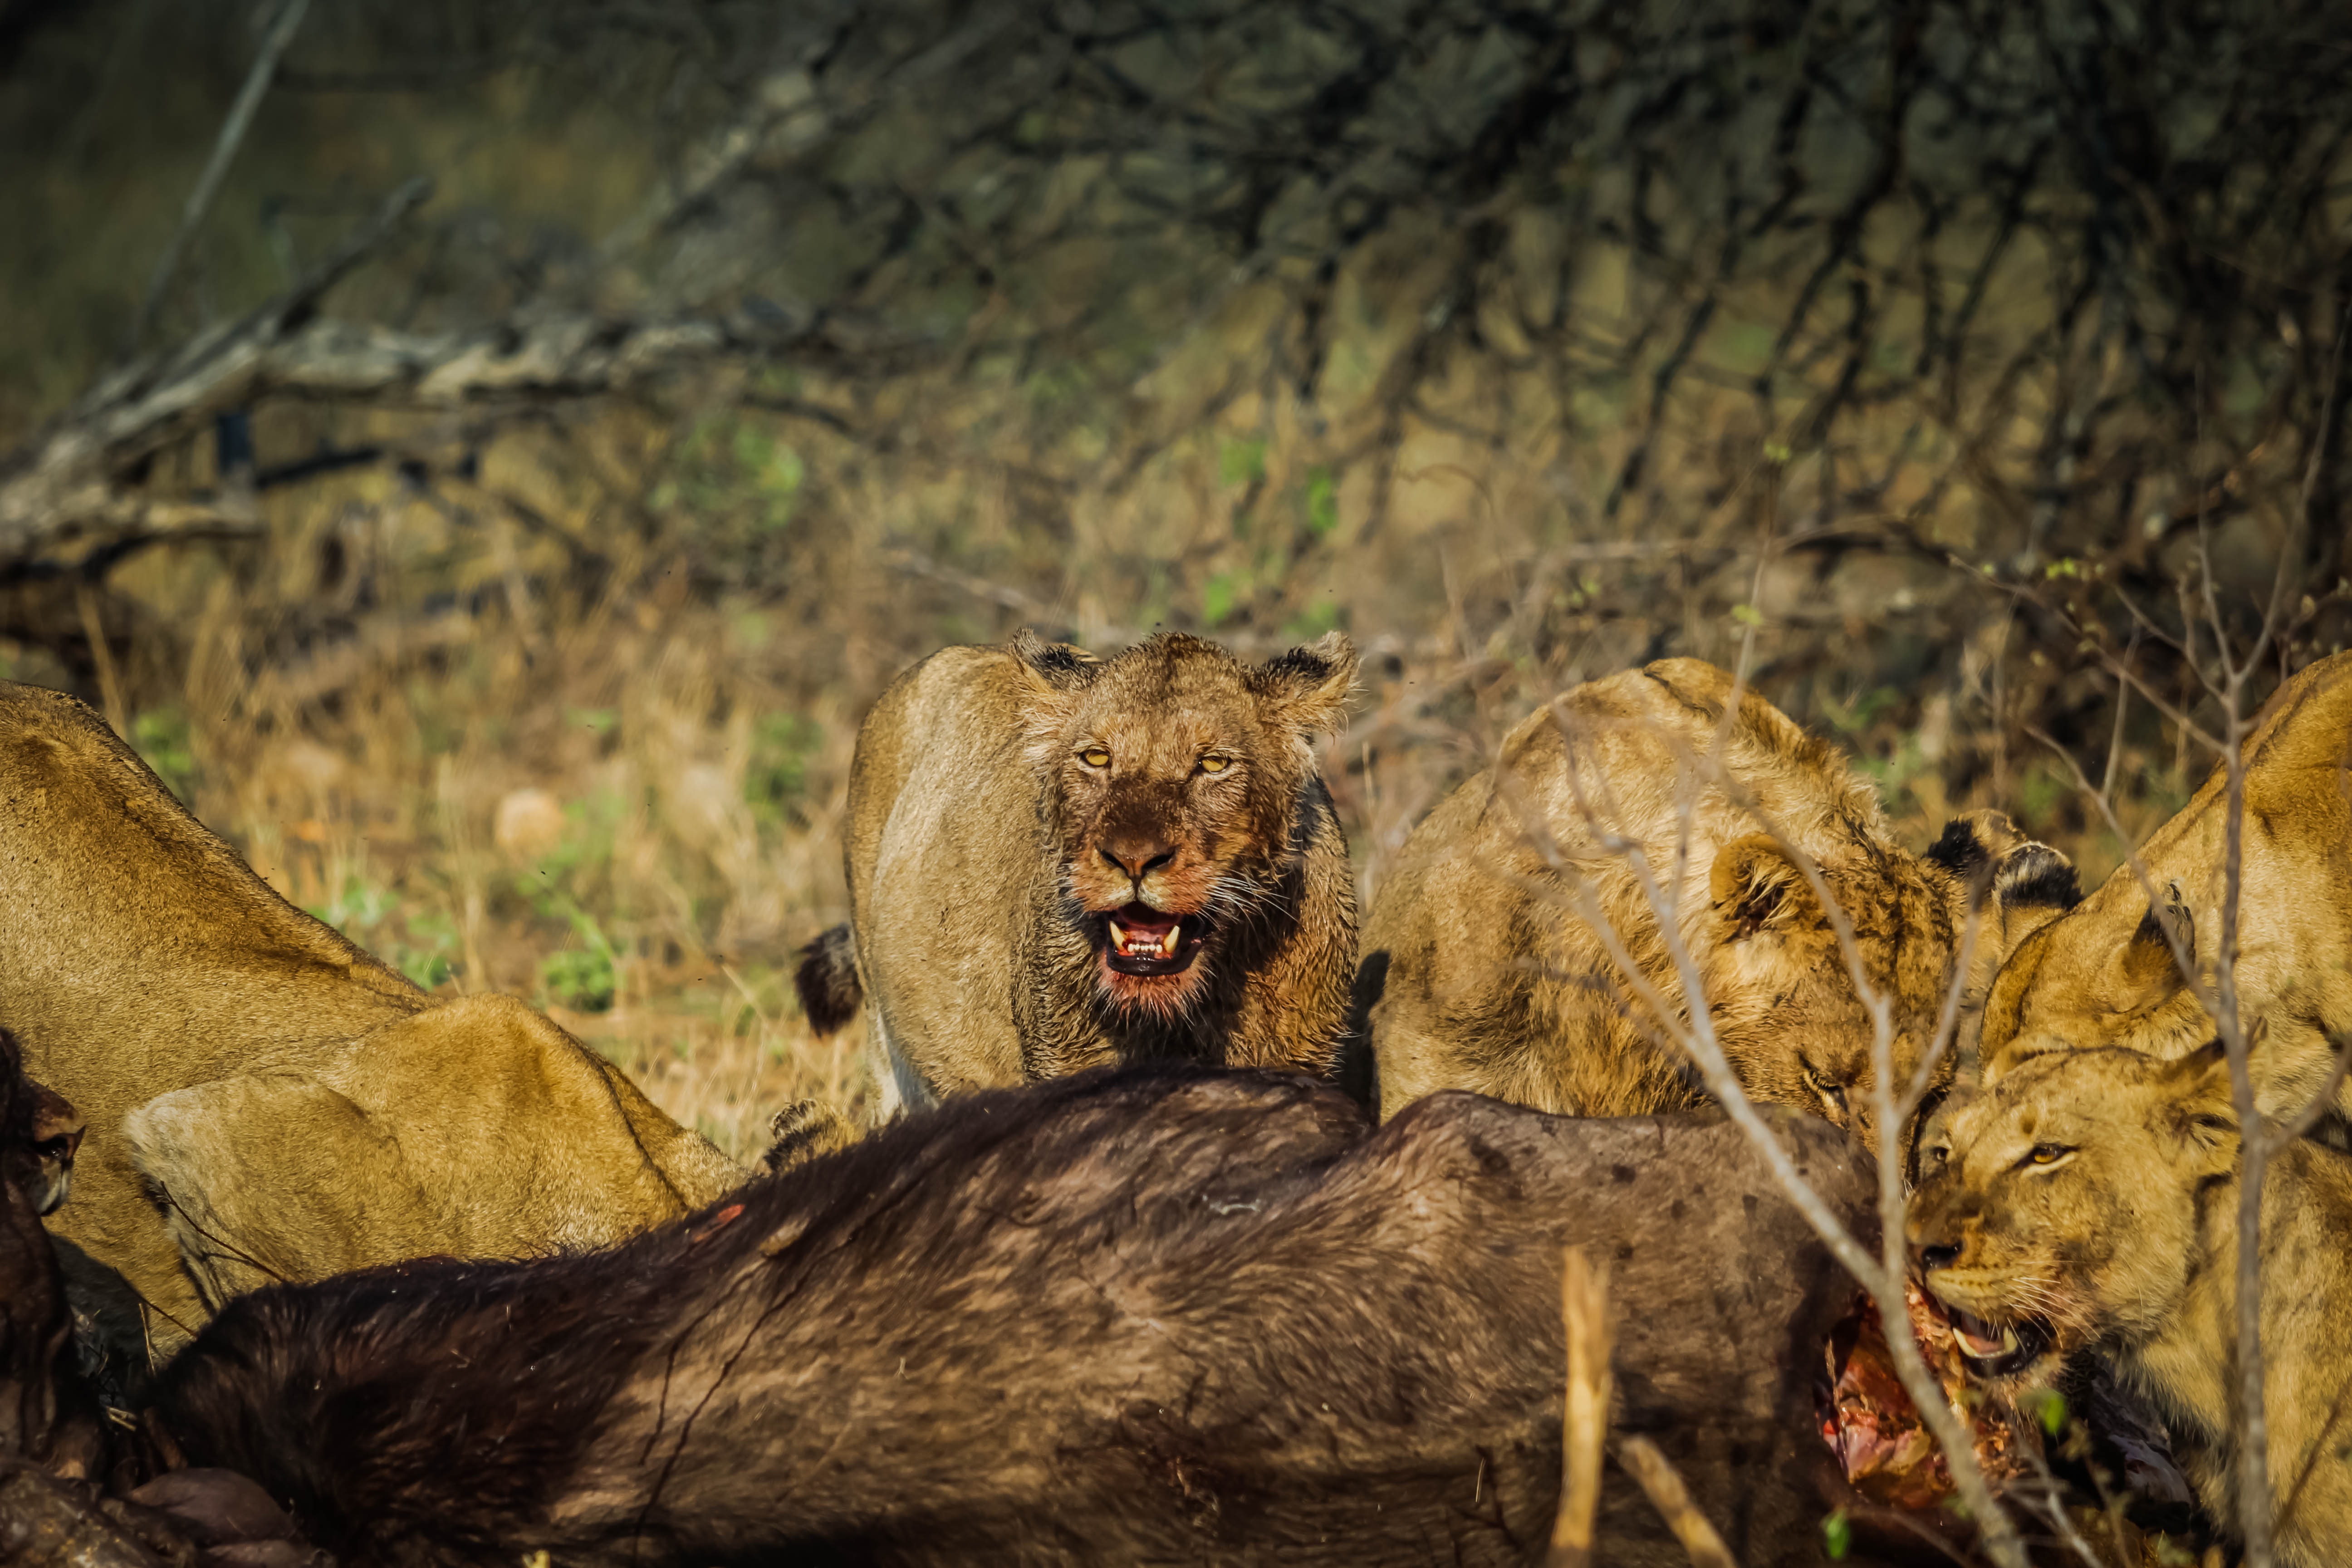
grass, animal, daytime, wildlife, zoo, cat, park, feline, mammal, two, predator, fauna, savanna, lion, lioness, outdoors, danger, lions, cub, hunter, safari, big cats, cat like mammal